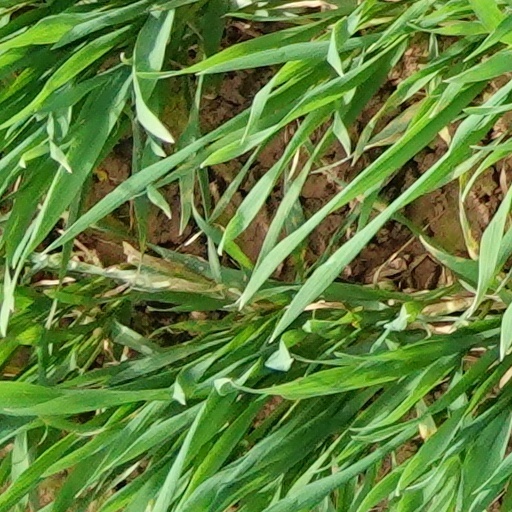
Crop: wheat